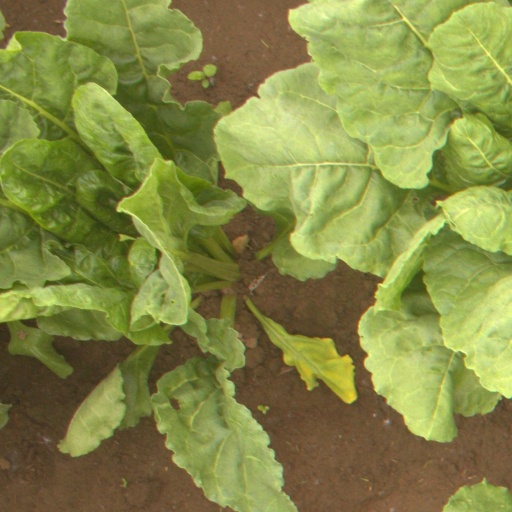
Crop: sugar beet